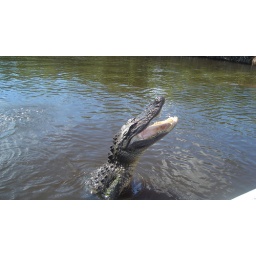
This gator, about 10 feet in length, jumped up out of the water while on a fan boat tour!